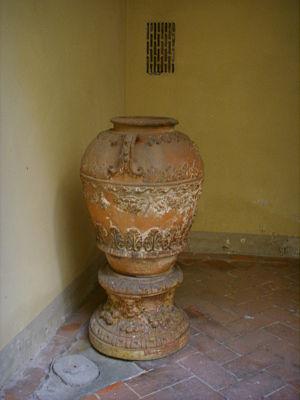
L'orcio est un terme utilisé principalement dans le centre de l'Italie pour désigner un pot en terre cuite réalisé entièrement à la main.